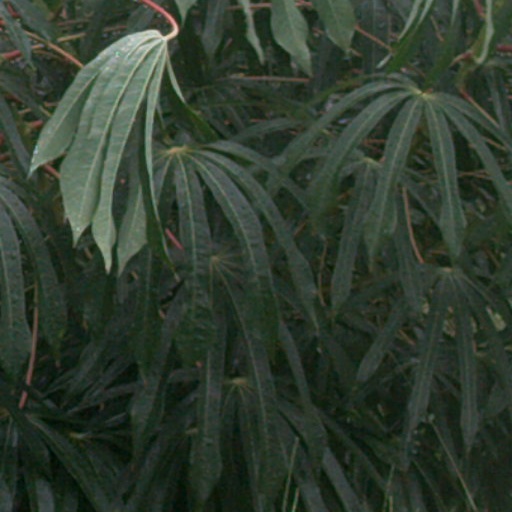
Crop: cassava